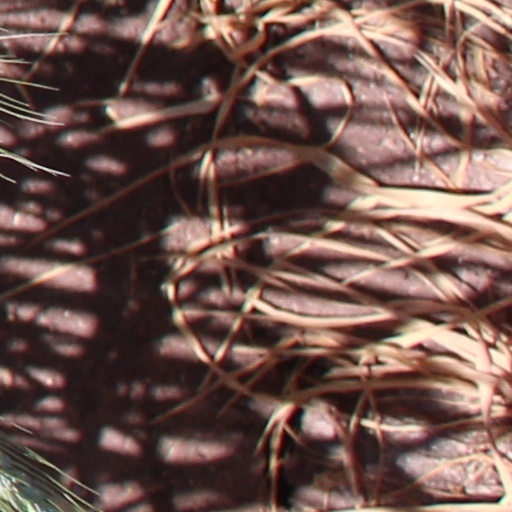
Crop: wheat